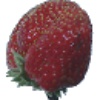
Label: strawberry_wedge